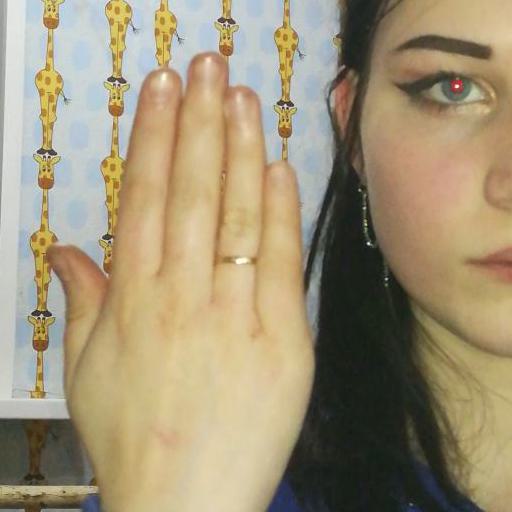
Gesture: stop_inverted